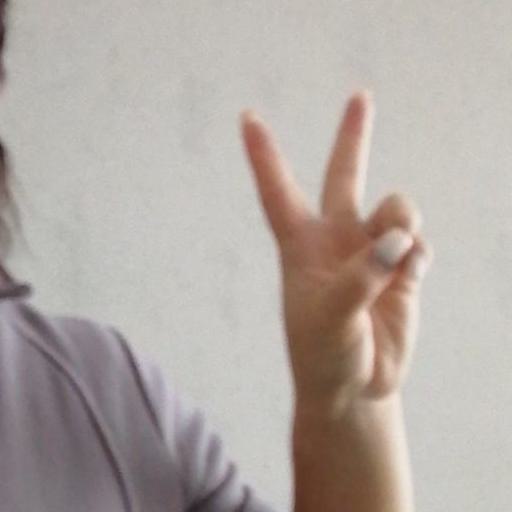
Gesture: peace